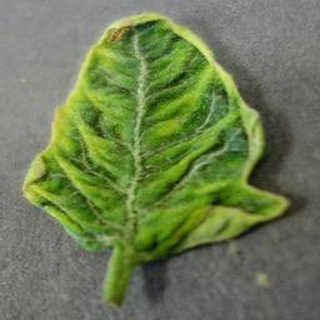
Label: tomato_yellow_leaf_curl_virus